Zhujianglu station

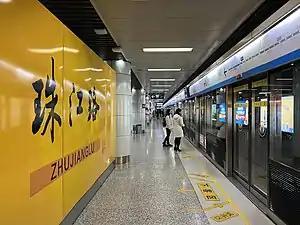

Zhujianglu station is a station on Line 1 of the Nanjing Metro. It started operations on 3 September 2005 as part of the line's Phase I from to .